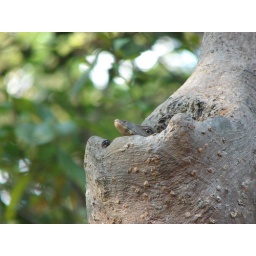
A monitor lizard peeking out from a tree in a Mangrove forest at Bintan, Indonesia.